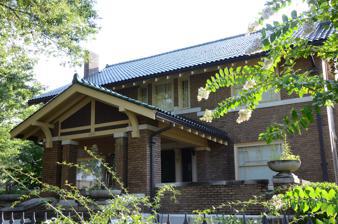
Building: Keith House (Little Rock, Arkansas)
Country: United States of America
Year built: 1912
Historic house in Arkansas, United States United States historic place Keith House U.S. National Register of Historic Places U.S. Historic district Contributing property Location in Arkansas Show map of Arkansas Location in United States Show map of the United States Location 2200 Broadway, Little Rock, Arkansas Coordinates 34°43′38″N 92°16′43″W / 34.72722°N 92.27861°W / 34.72722; -92.27861 Built 1912 Architect Charles L. Thompson Architectural style Prairie School, Bungalow/Craftsman Part of Governor's Mansion Historic District (1988 enlargement) ( ID88000631 ) MPS Thompson, Charles L., Design Collection TR NRHP reference No. 82000905 Significant dates Added to NRHP December 22, 1982 Designated CP May 19, 1988 The Keith House is a historic house at 2200 Broadway in Little Rock, Arkansas .  It is a two-story brick structure, three bays wide, with a side-gable roof.  A single-story gabled porch projects from the center of the main facade, supported by brick piers, with exposed rafter ends and large Craftsman brackets.  The house was designed by noted Arkansas architect Charles L. Thompson and built in 1912.  It is a particularly well-executed combination of Craftsman and Prairie School features. The house was listed on the National Register of Historic Places in 1982. See also National Register of Historic Places listings in Little Rock, Arkansas References